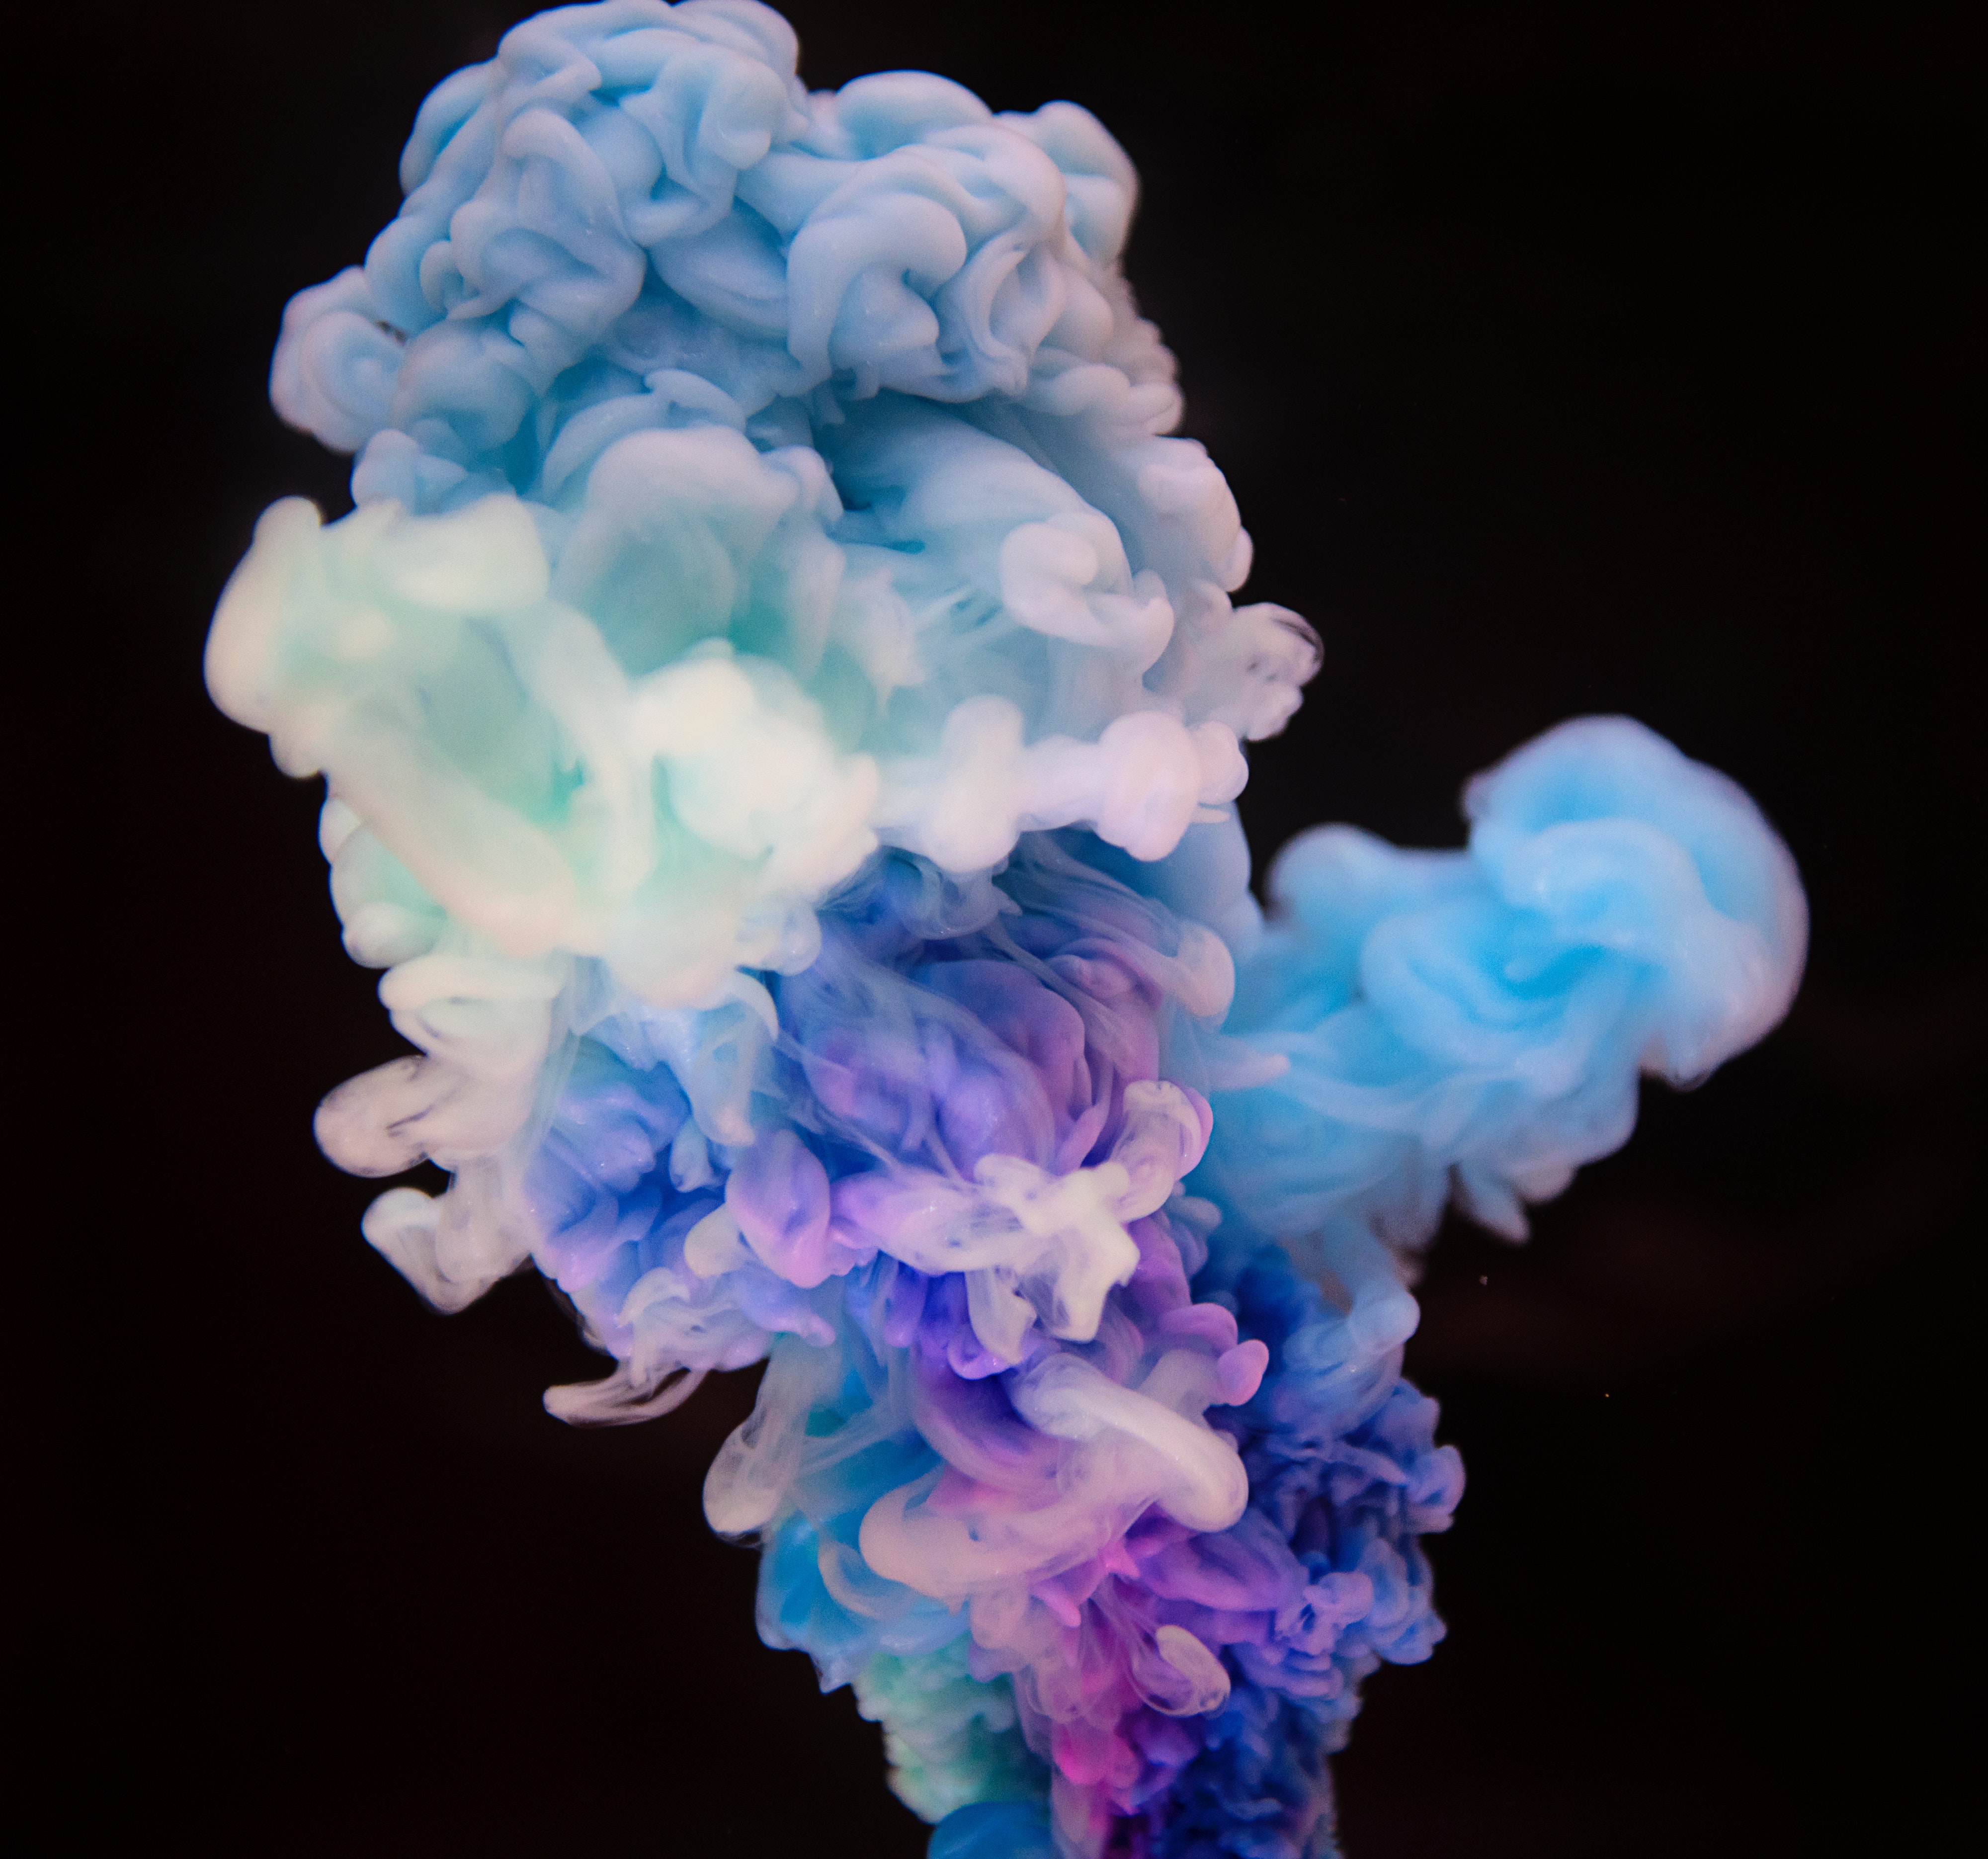
blue, pink, purple, organism, cloud, electric blue, meteorological phenomenon, flower